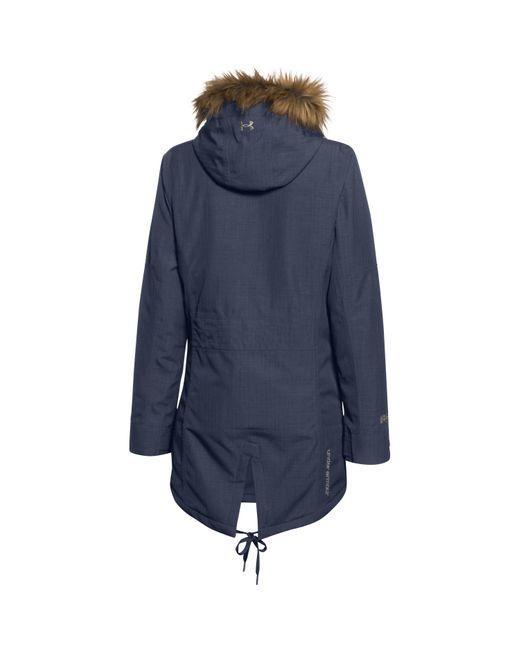
blaue Winterregenjacke für Damen